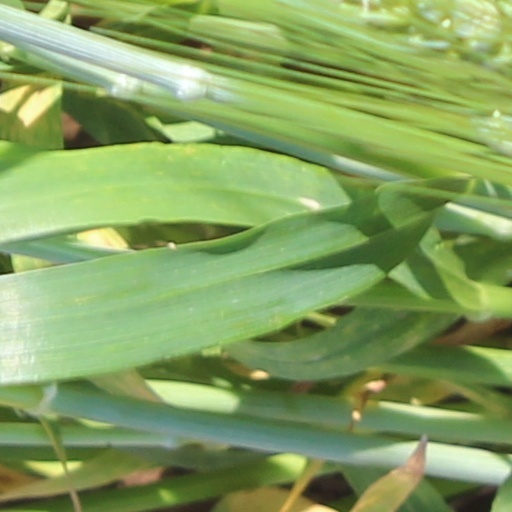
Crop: wheat